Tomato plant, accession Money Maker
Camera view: bottom (45 deg); turntable rotation: 270 degrees
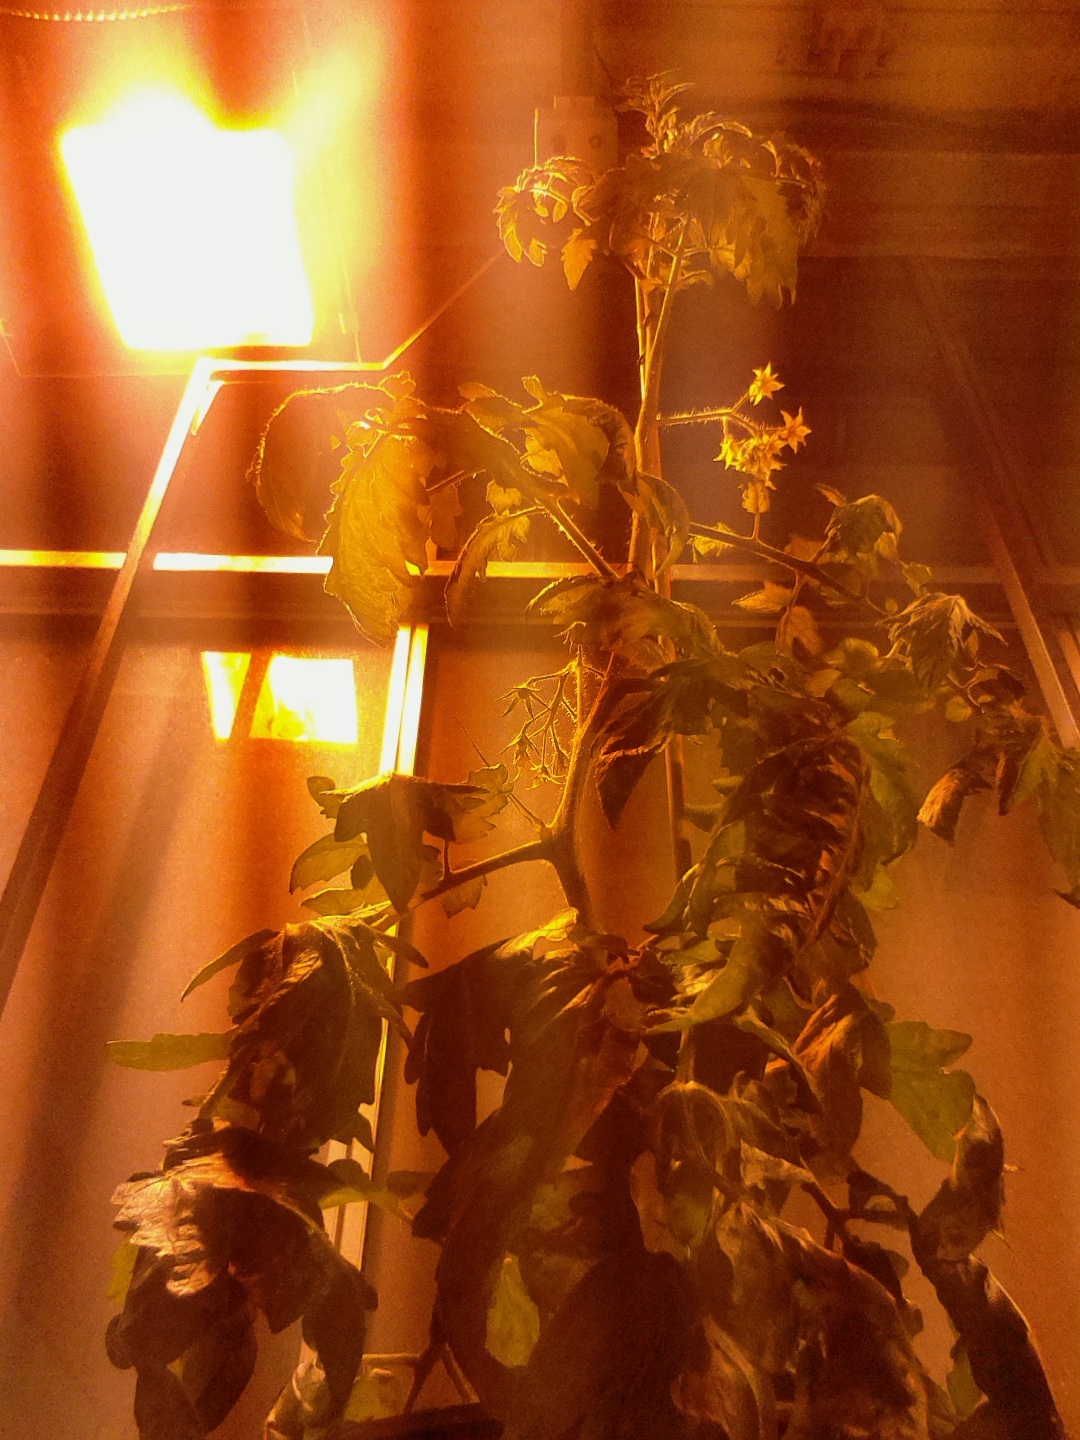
BBCH growth stage 69: End of flowering, 90%-100% of flowers open, more petals falling